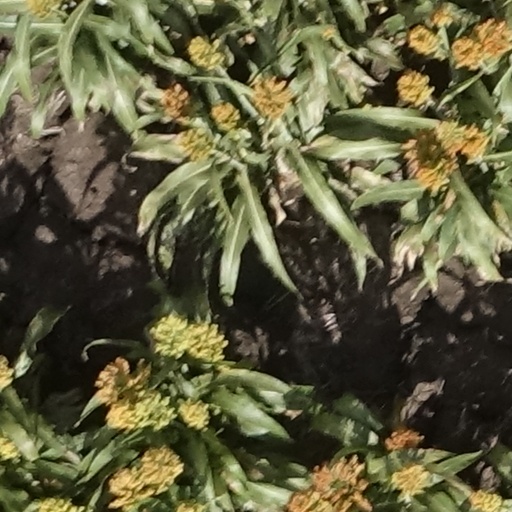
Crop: sorghum